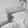
ASL letter: H